USS Albatross (1882)

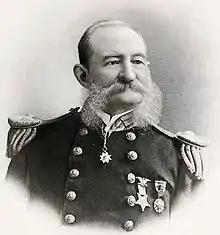
Zera Tanner, USS Albatross Commander from 1882 to 1894

"Albatross" sailed from her home port on 14 April, bound for the Pacific northwest and, from 19 April to 5 May, assisted in the investigation of seal and salmon fisheries in the Puget Sound region. During this period, on 1 May, Lt. Comdr. F. J. Drake relieved Lt. Comdr. Tanner, who had been in continuous command of the research ship since she had been first commissioned.